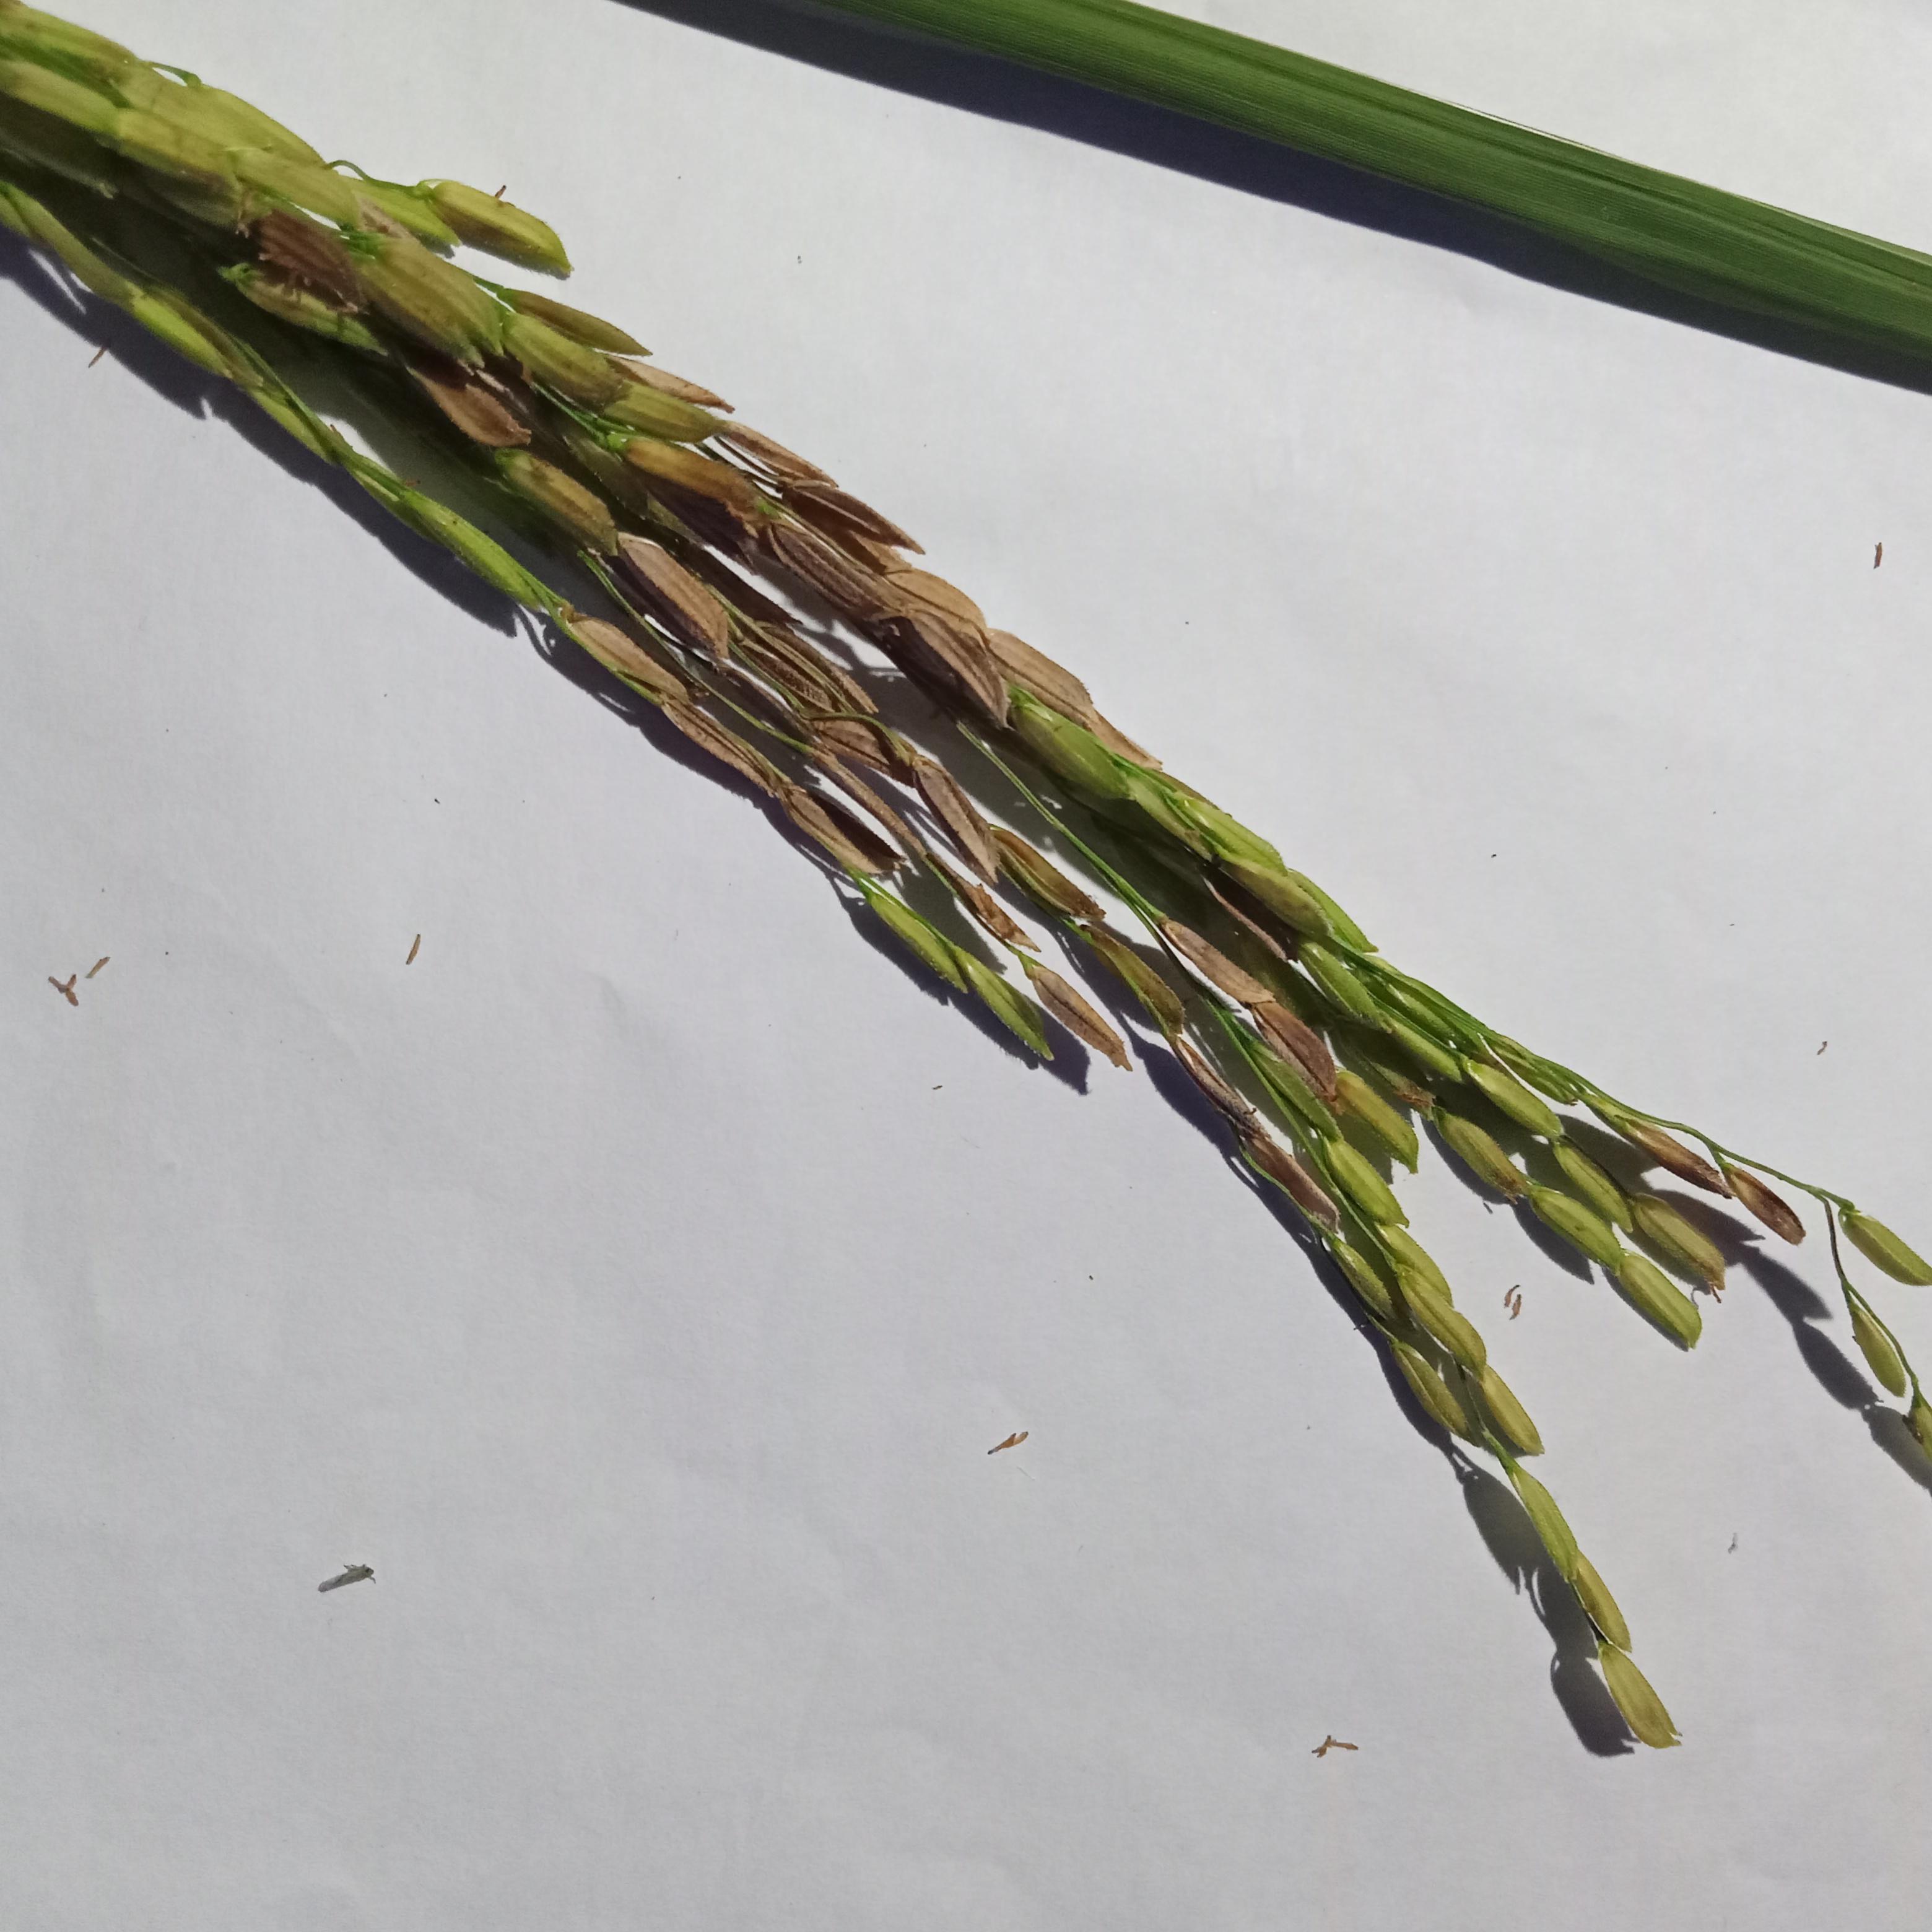
Label: Rice___Neck_Blast